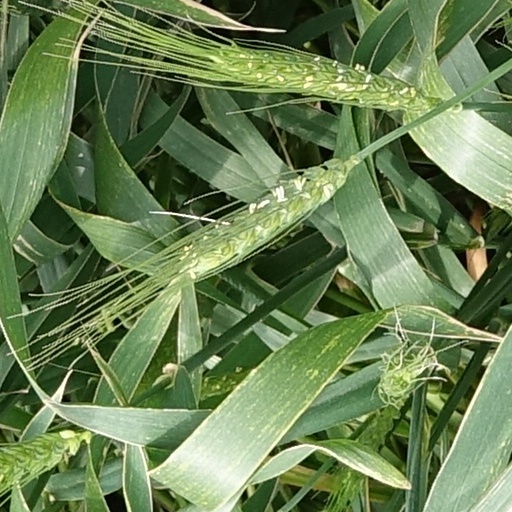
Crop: wheat